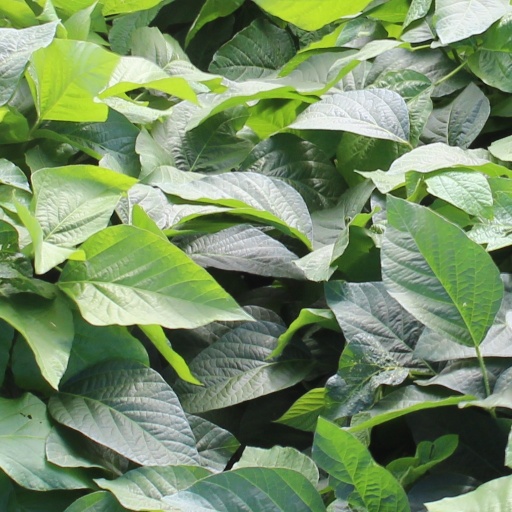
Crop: soybean